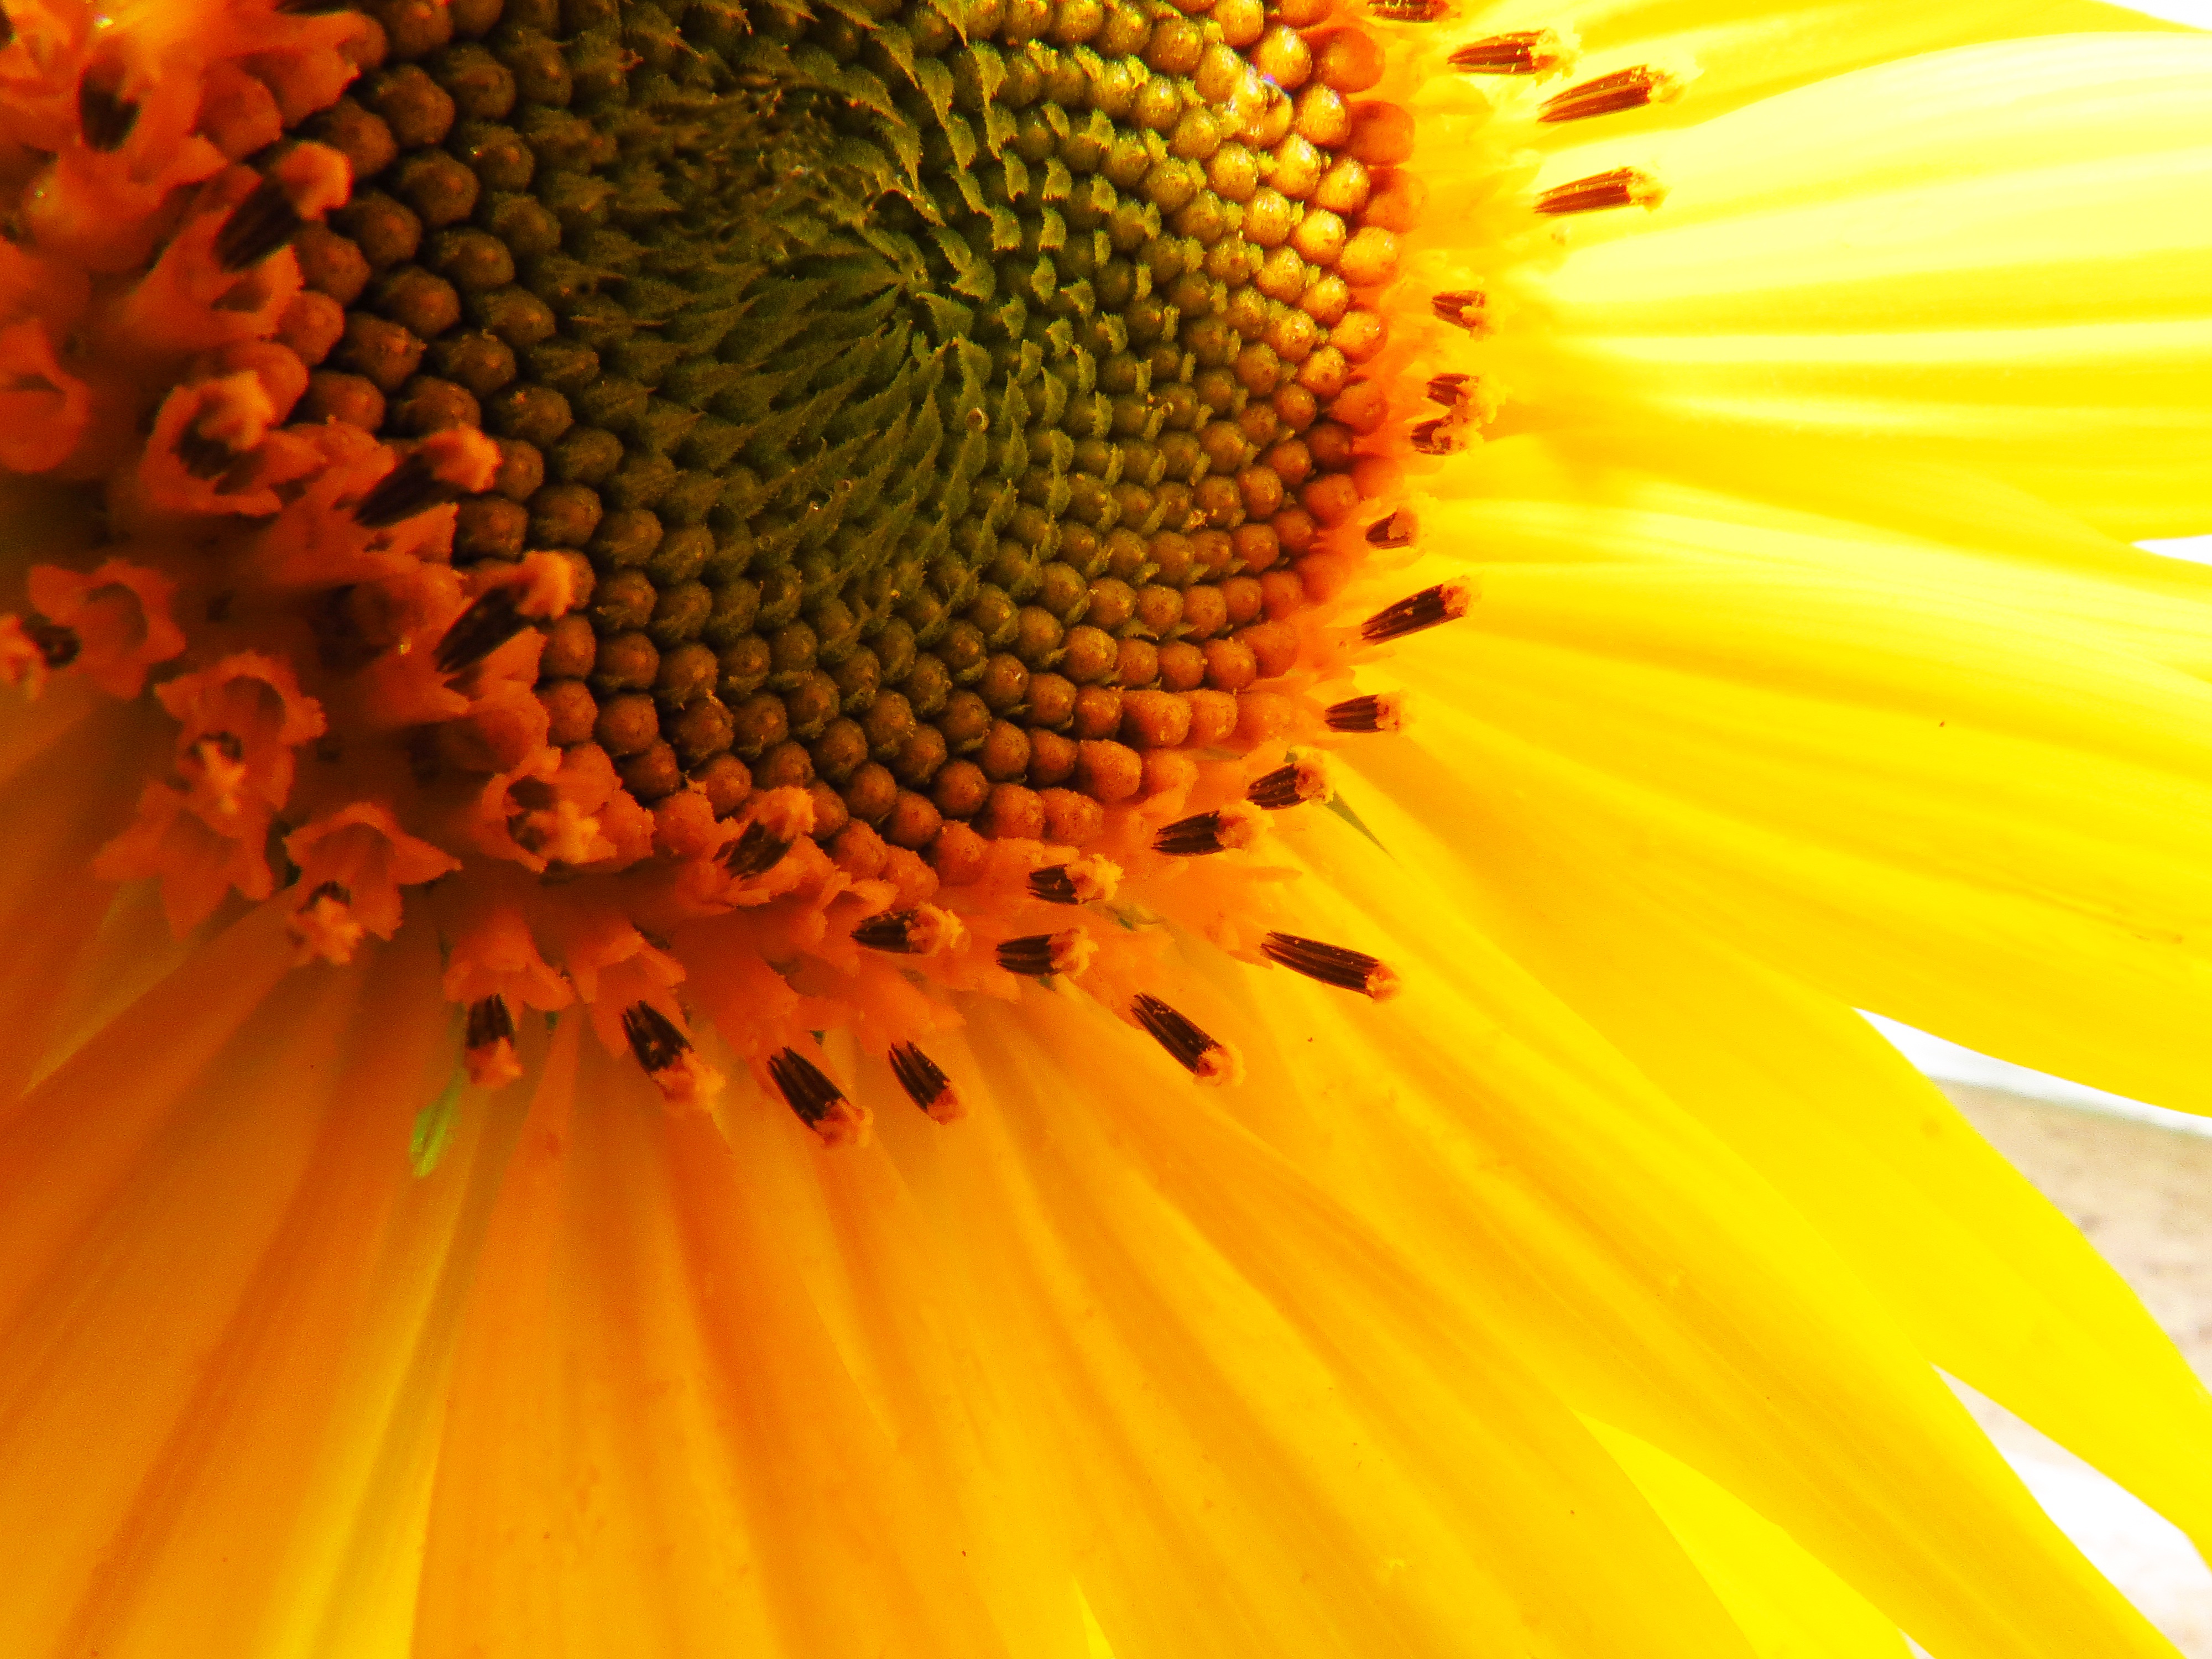
nature, plant, photography, flower, petal, bloom, summer, pollen, macro, yellow, flora, sunflower, close up, sunny, gerbera, macro photography, flowering plant, daisy family, sunflower seed, plant stem, land plant